John Maynard (1604–1690)

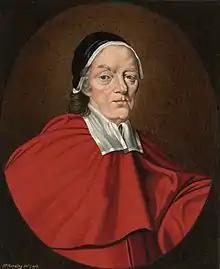
Maynard's portrait.

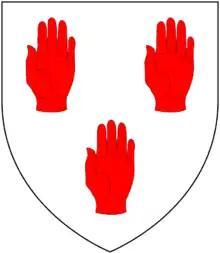
Canting arms of Maynard of Sherford: "Argent, three sinister hands couped at the wrist gules"

Sir John Maynard KS (1604 – 9 October 1690) was an English lawyer and politician, prominent under the reigns of Charles I, the Commonwealth, Charles II, James II and William III.